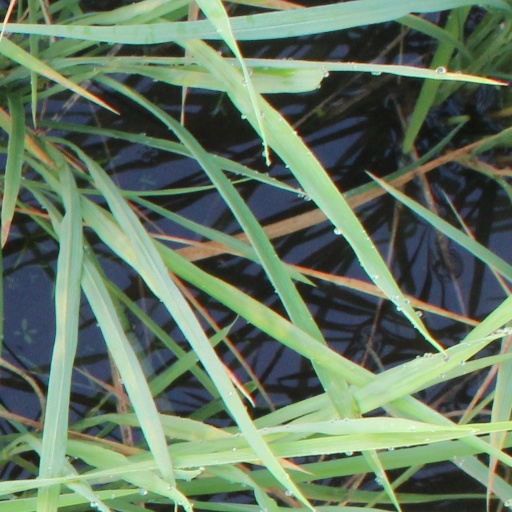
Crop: rice